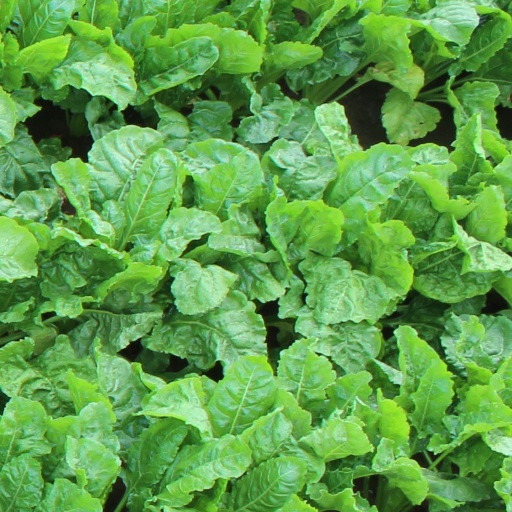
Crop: sugar beet